Vernadsky Research Base

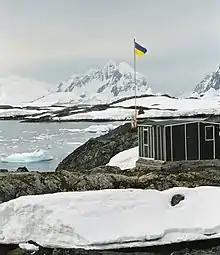

The Vernadsky Research Base is a Ukrainian Antarctic research station at Marina Point on Galindez Island in the Argentine Islands, not far from Kyiv Peninsula. The region is under territorial claims between three countries (see Territorial claims in Antarctica). The single Ukrainian Antarctic station is named after the mineralogist Vladimir Vernadsky (1863–1945) who was the first president of the National Academy of Sciences of Ukraine.